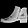
Label: Ankle boot